Describe the emotion expressed in this image:  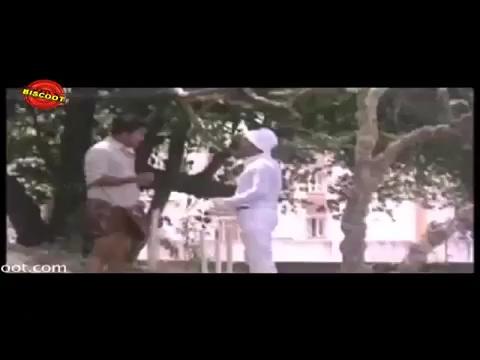
This person displays Pain, valence and arousal with low intensity.